Germany at the 2020 Winter Youth Olympics

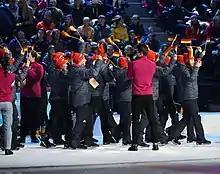
Opening ceremony.

Germany competed at the 2020 Winter Youth Olympics in Lausanne, Switzerland from 9 to 22 January 2020. Germany competed with 90 athletes across 16 sports.